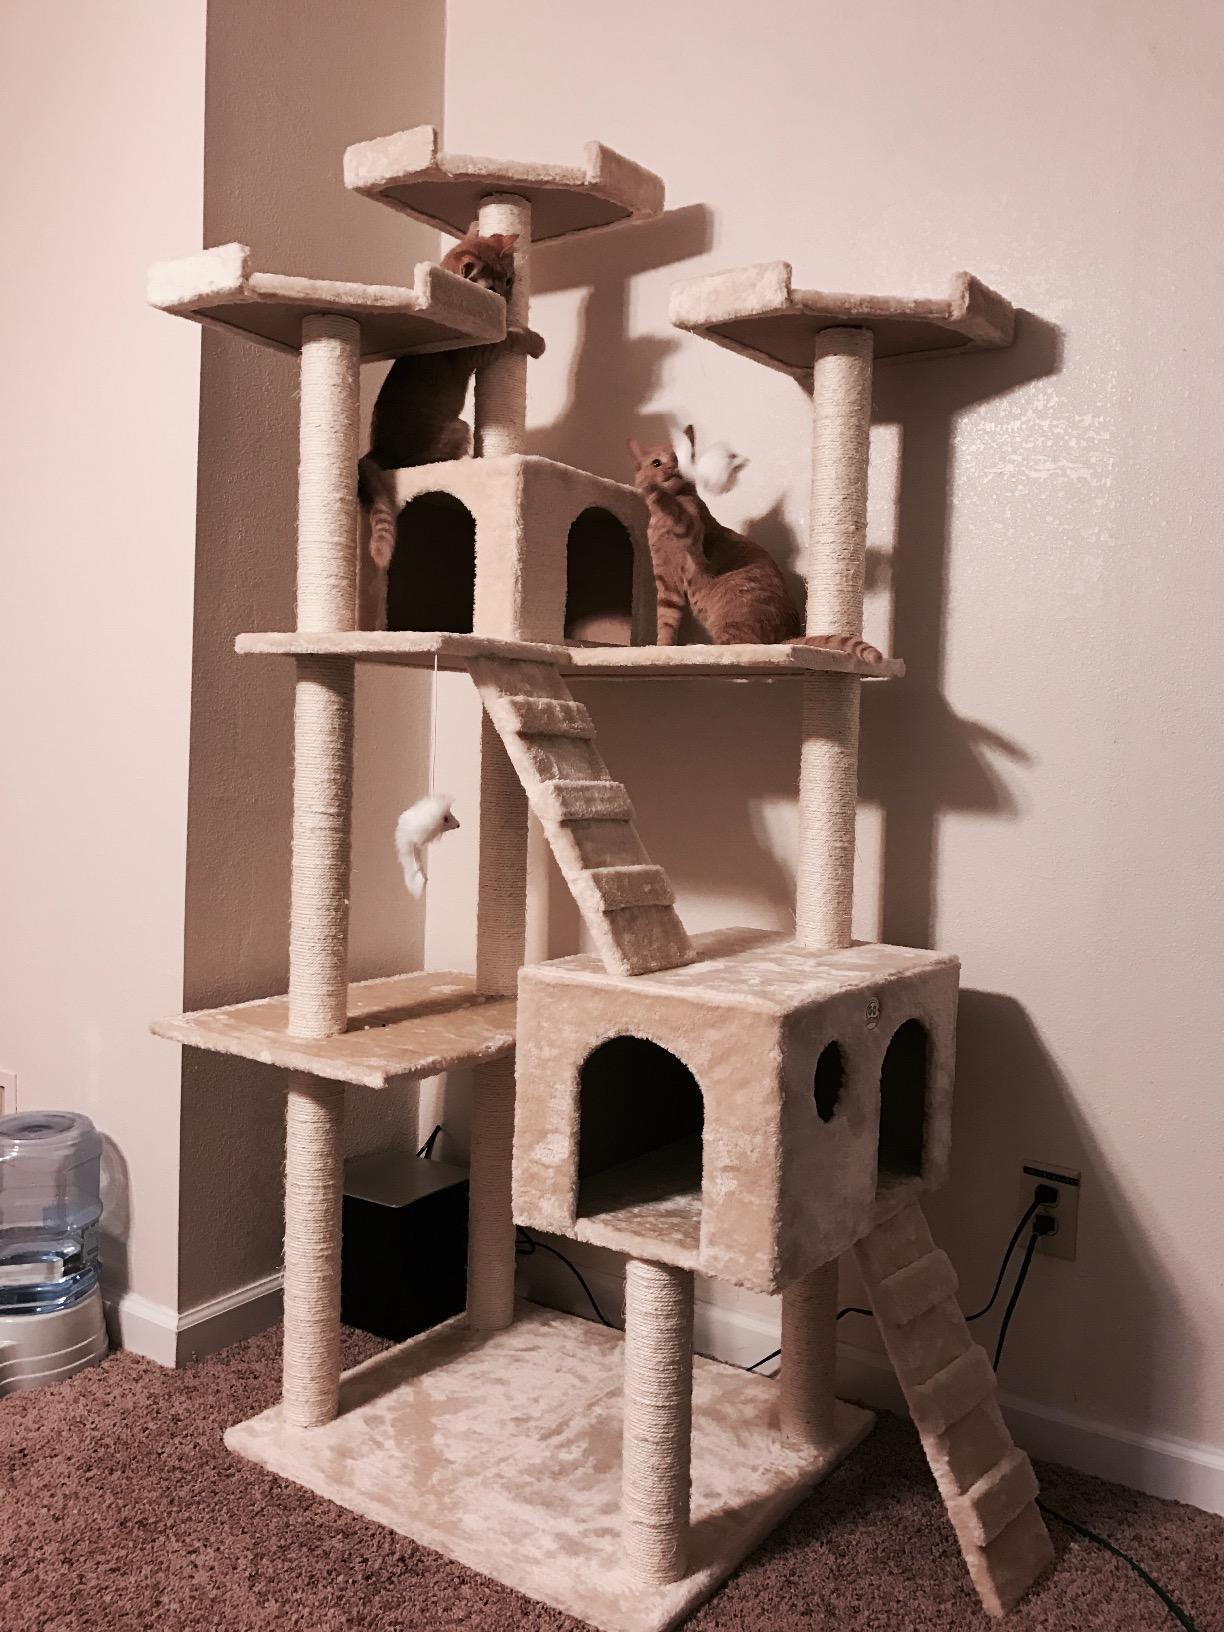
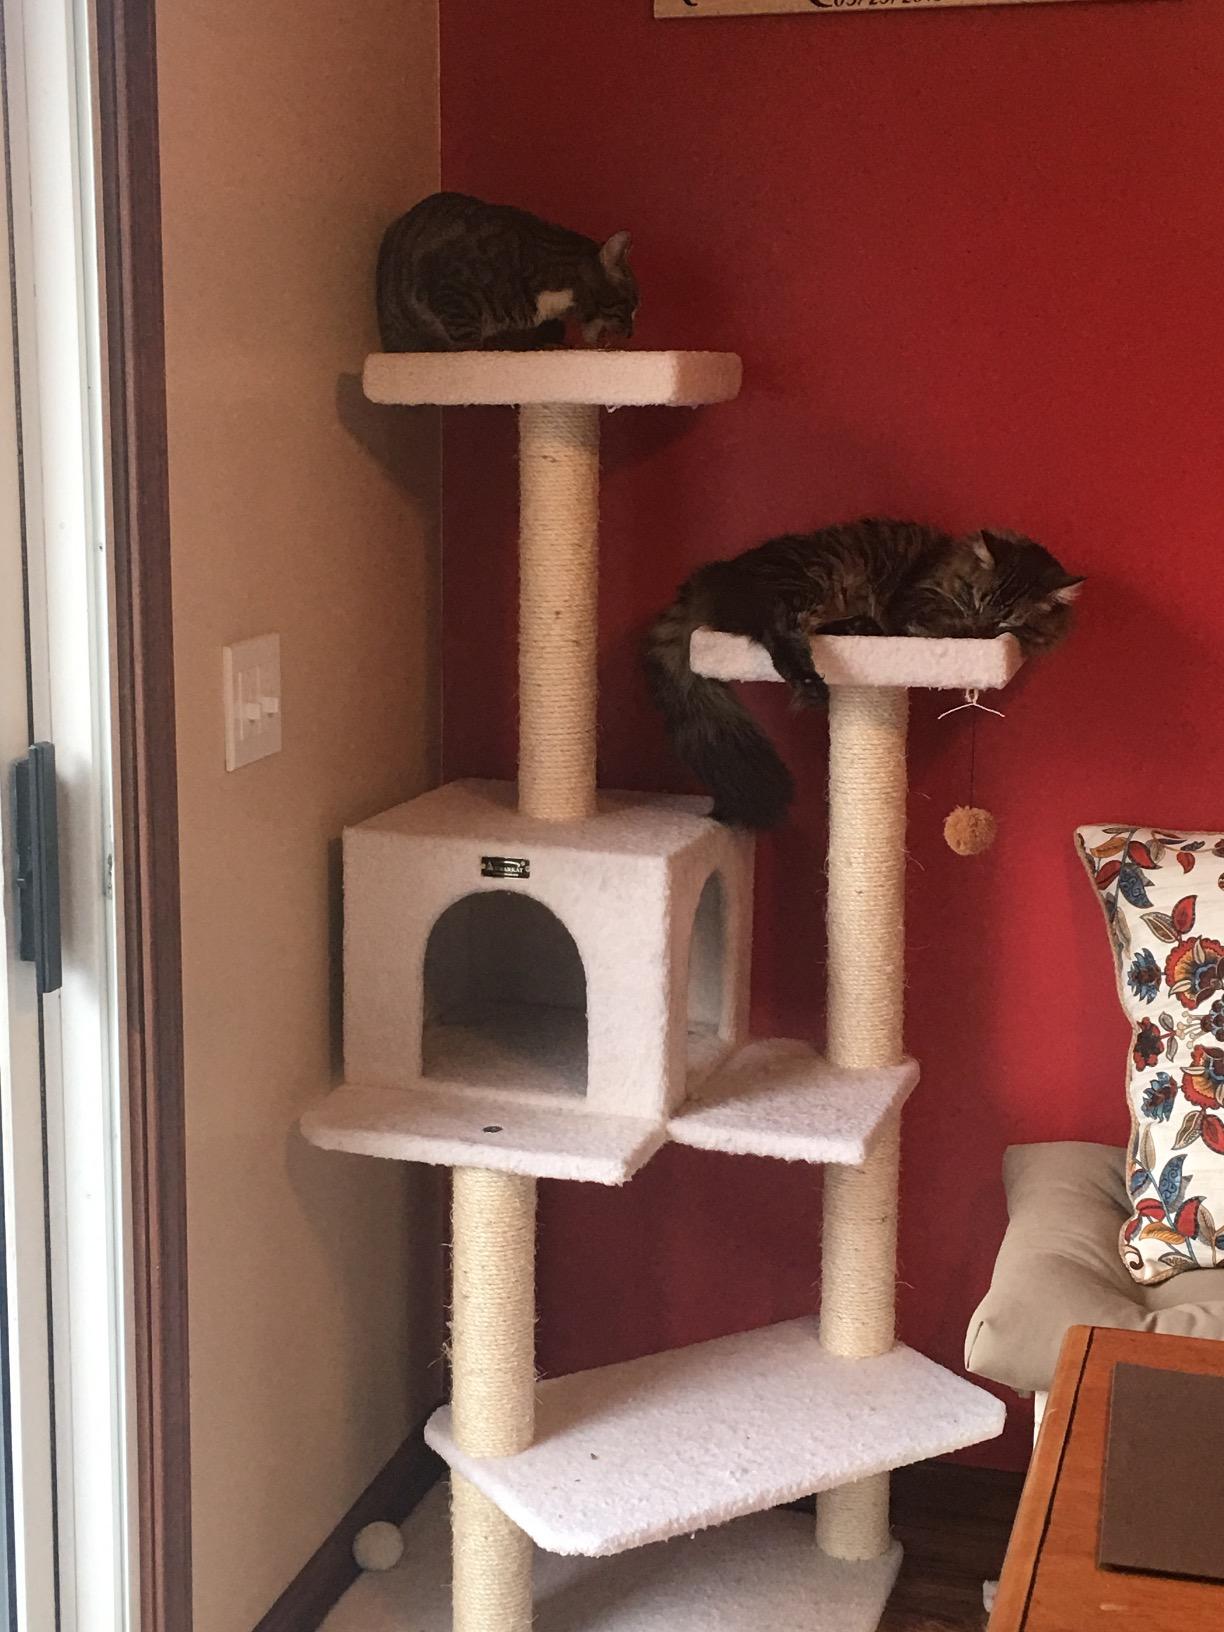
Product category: items_cat tree
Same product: no